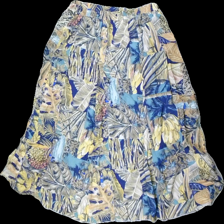
View: front
Type: Skirt
Category: Ladies
Brand: Missing
Colors: Blue, Yellow, Beige, Multicolor
Material: 100% viscose
Pattern: Floral print
Cut: Regular, Loose
Season: All
Price range: 50-100
Recommended usage: Reuse